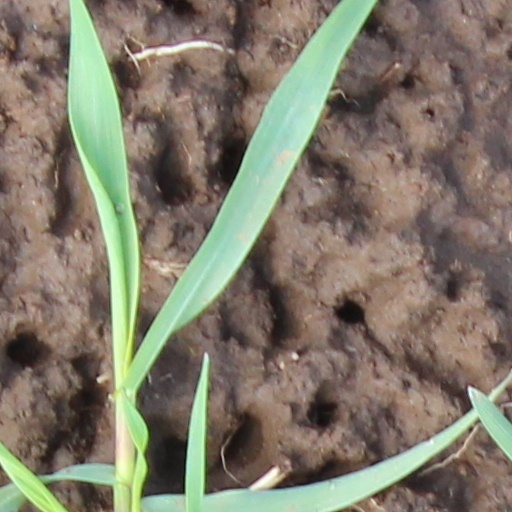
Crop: wheat